Battle of Borneo (1941–1942)

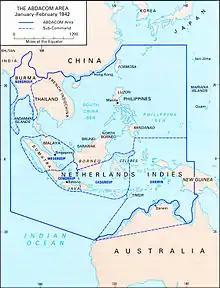
Map of the American-British-Dutch-Australian Command (ABDACOM) area, with Borneo just left of centre.

On 13 December, the Kiyotake Kawaguchi's Kawaguchi Detachment left Cam Ranh Bay for Borneo with the objective of capturing Miri and then Kuching. Included in this detachment was an oil drilling group of about 150 oil engineers for the restoration of the Miri and Seria oil fields. On 16 December, they landed near Miri. On 25 December, the Kuching airfield was captured, after British troops under Lane retreated into Dutch West Borneo. On 7 January, the 2/15 Punjab Regiment defended the approach to Sanggau airfield, before being forced to retreat. Then on 28 January, Ledo airfield was captured, when the Kuching airfield was determined to be unusable for their navy land-based planes.